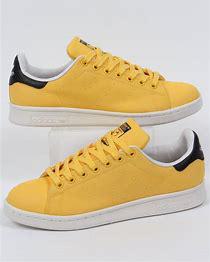
Brand: Adidas
Model: Stan Smith